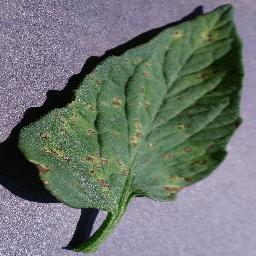
Label: Tomato___Septoria_leaf_spot